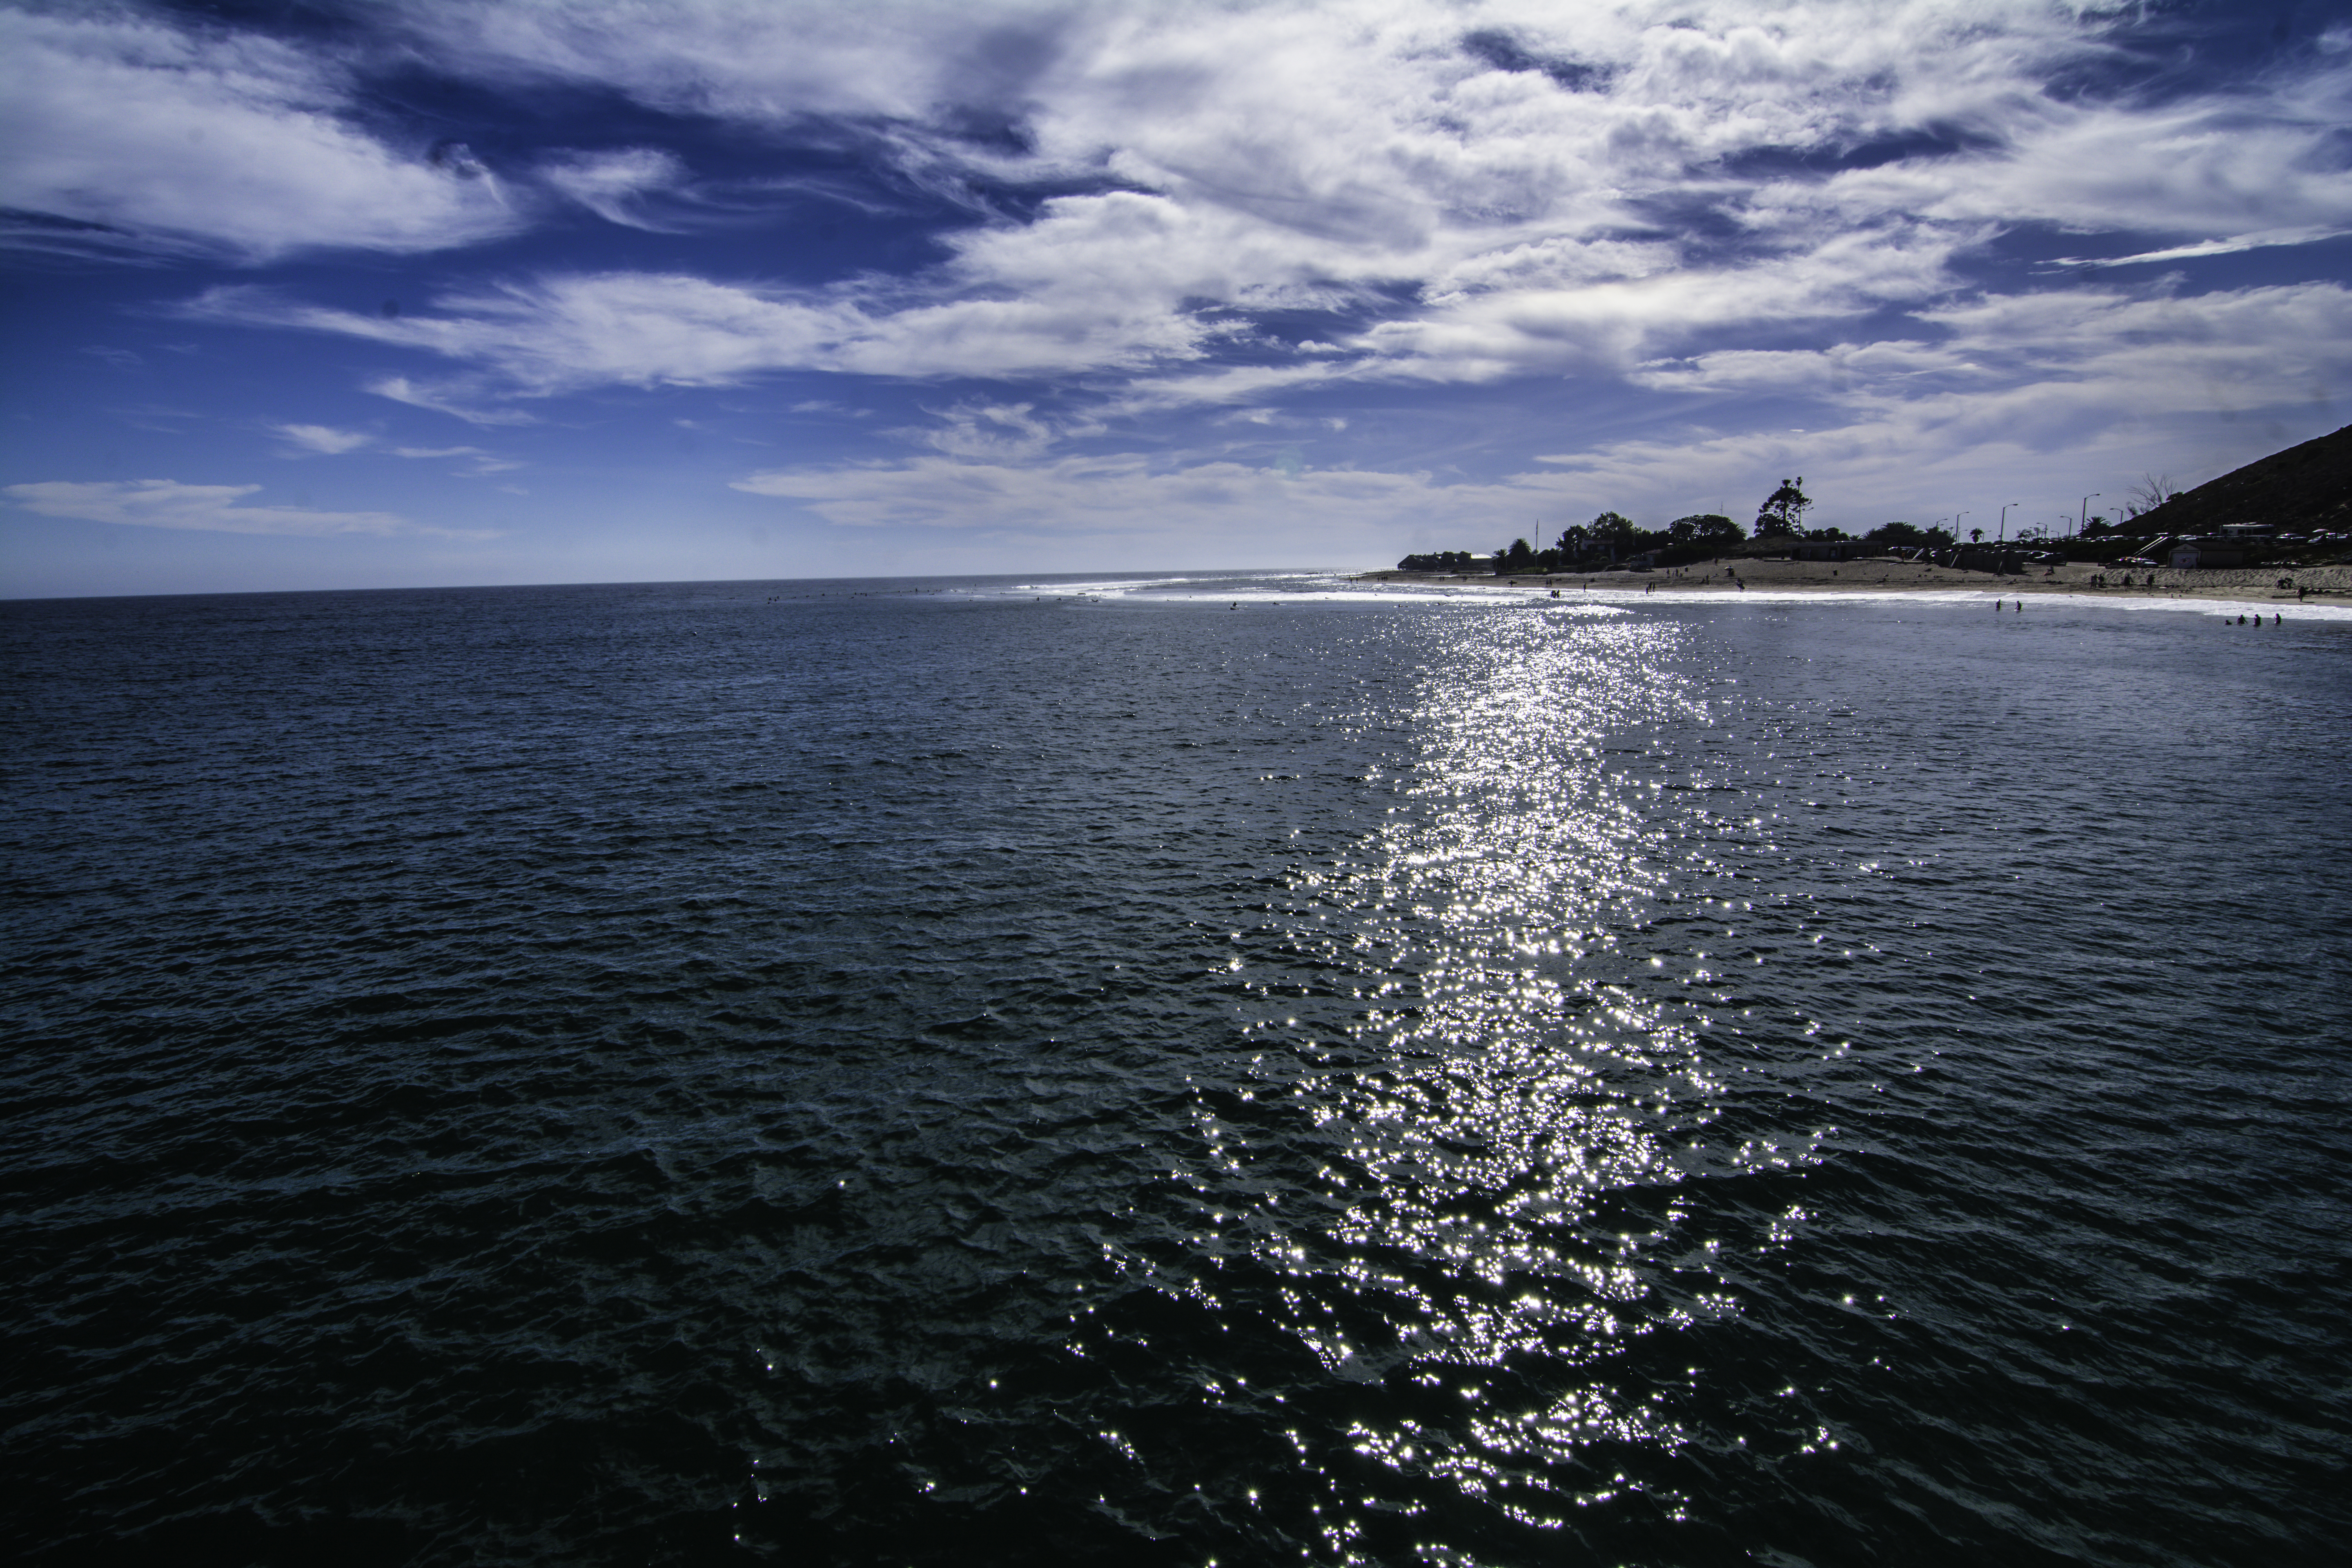
sea, coast, water, ocean, horizon, cloud, sky, sunset, sunlight, shore, wave, lake, dusk, reflection, bay, terrain, body of water, malibu, malibupier, cape, islet